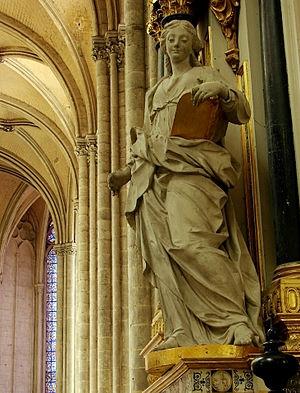
Chapelle de Notre-Dame du Pilier Rouge ou de Notre-Dame de Puy
La cathédrale Notre-Dame d'Amiens est une église catholique située à Amiens dans le département français de la Somme en région Hauts-de-France.